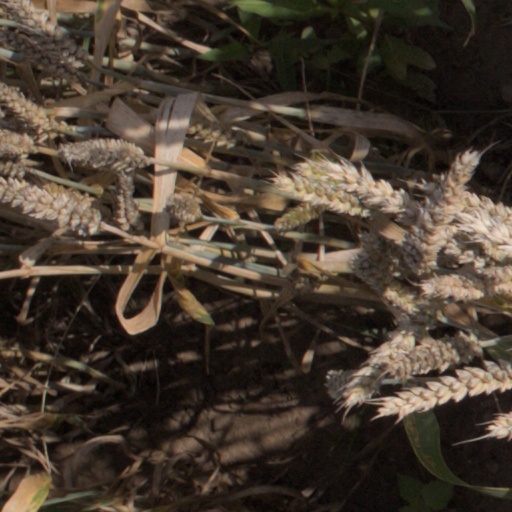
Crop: wheat